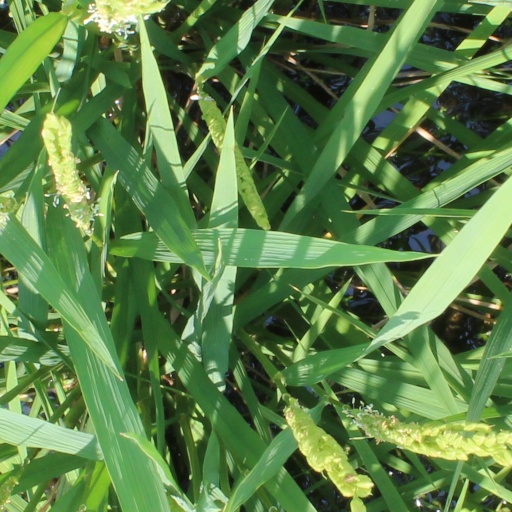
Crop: rice